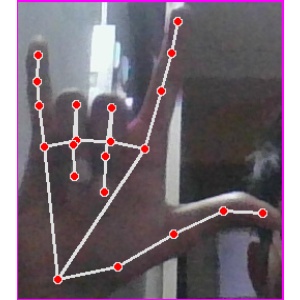
अक्षर: व